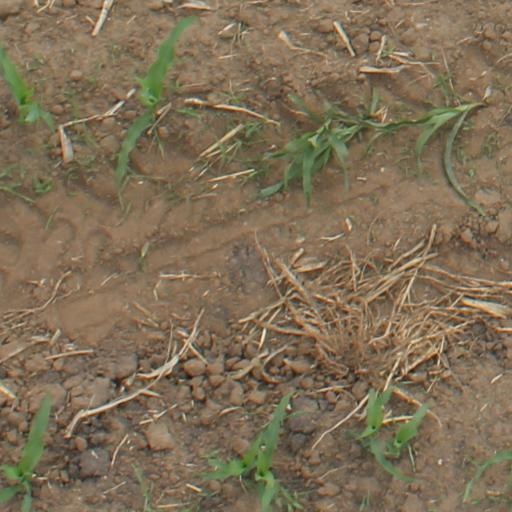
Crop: maize; corn